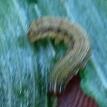
Crop: Onion
Condition: caterpillar-p